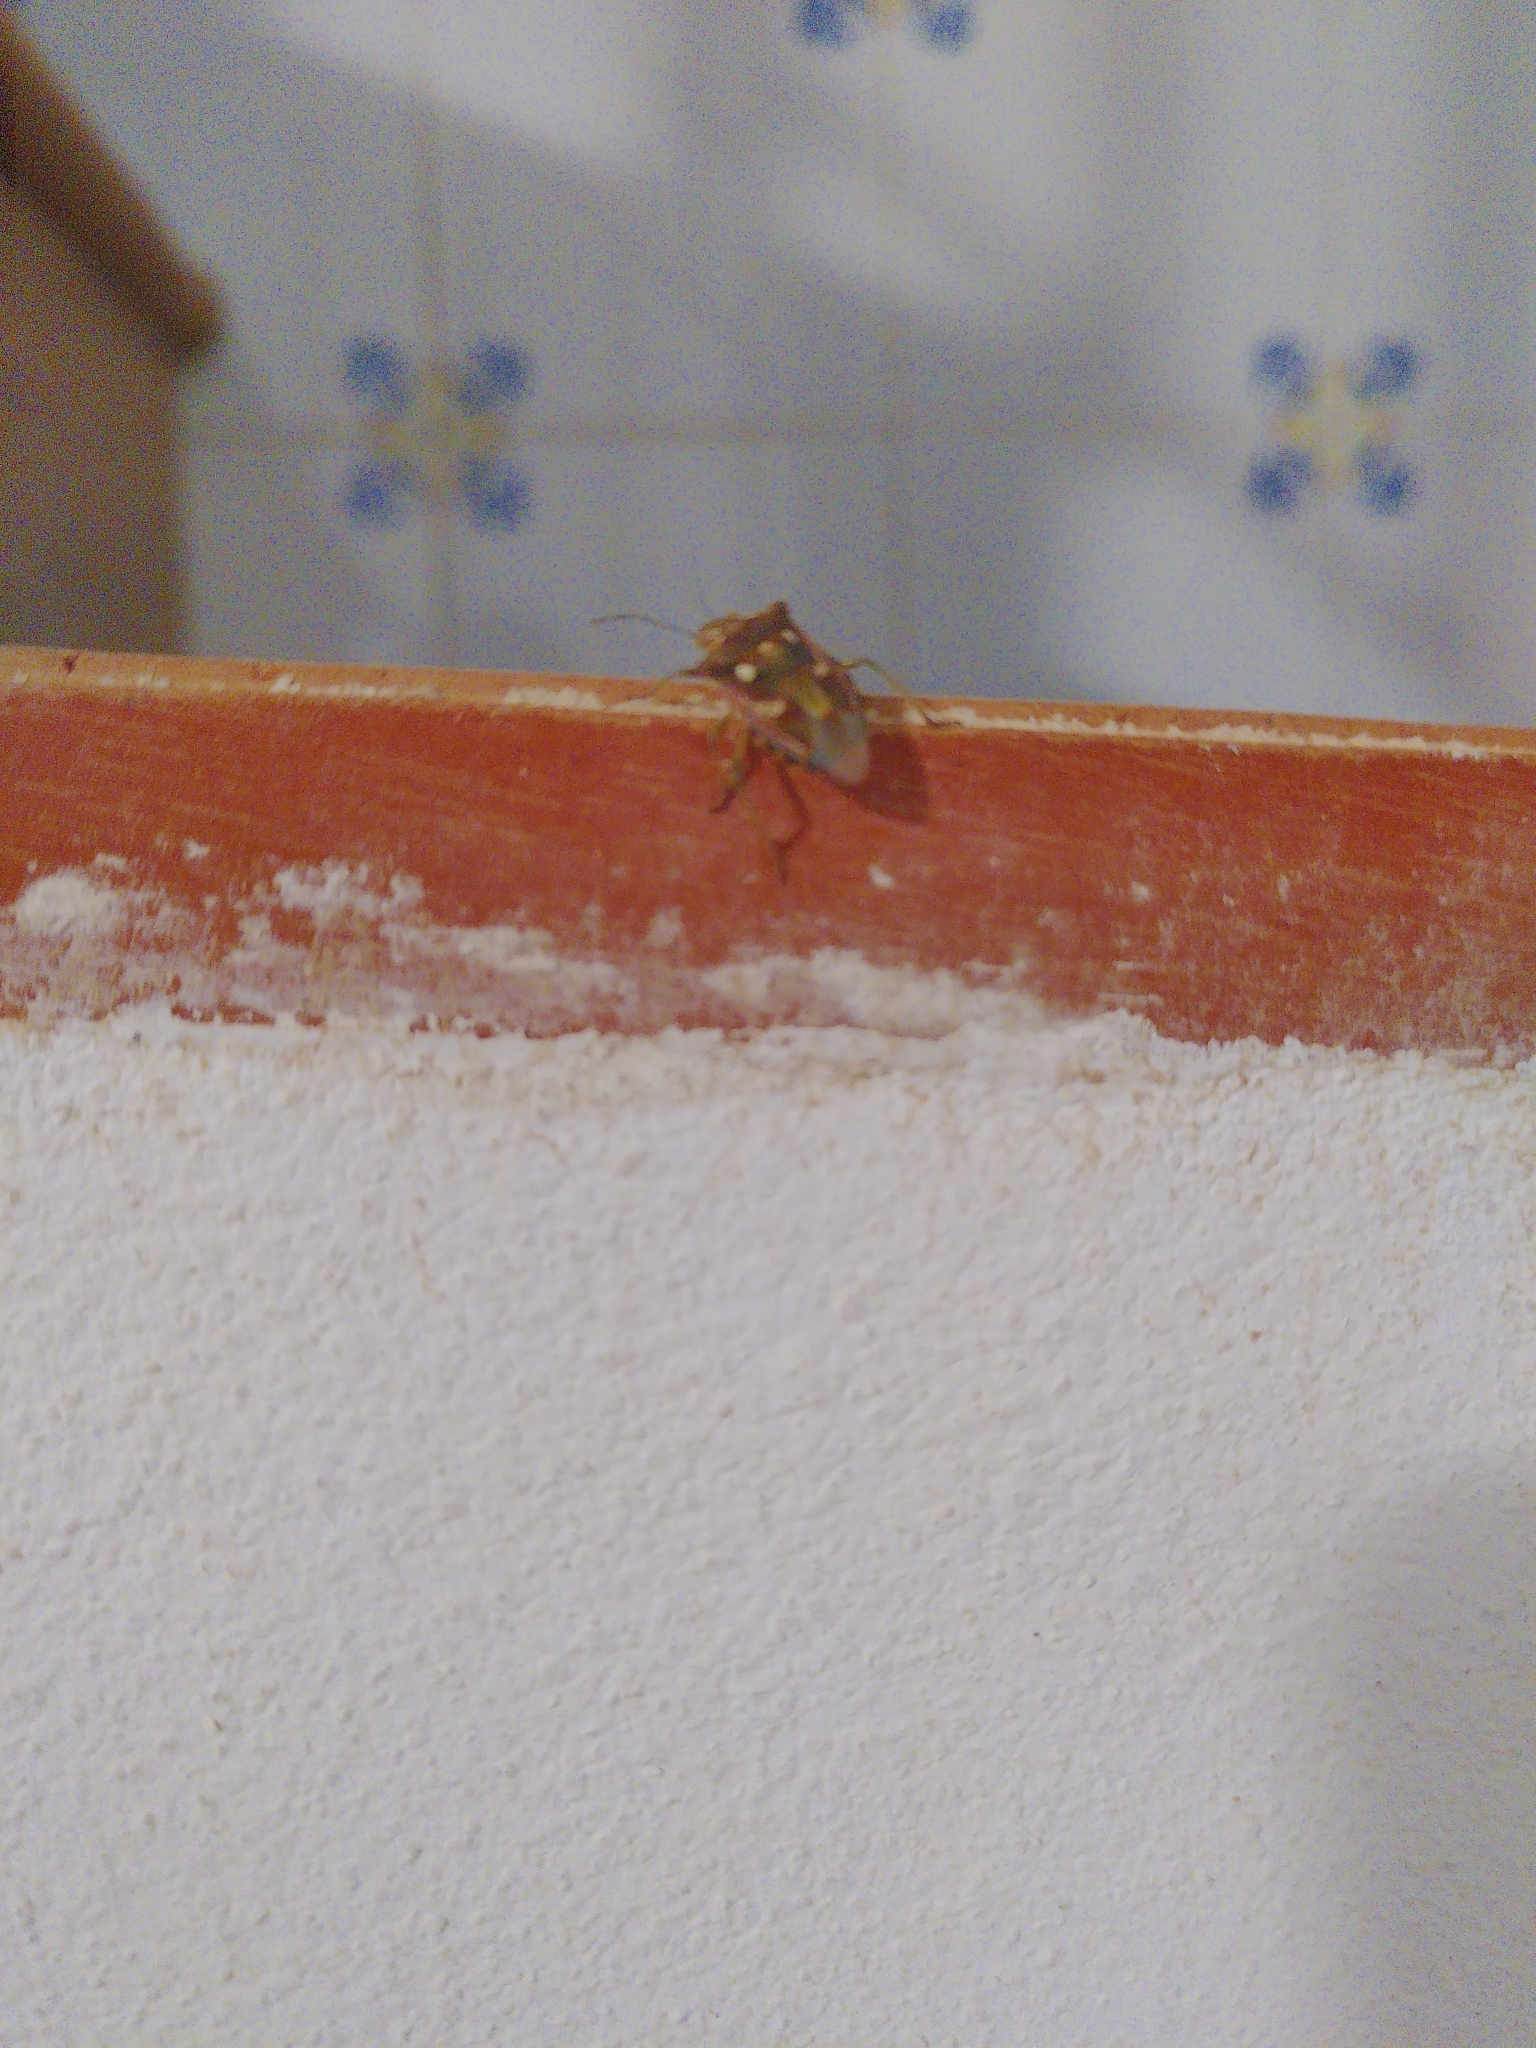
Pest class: stink_bug